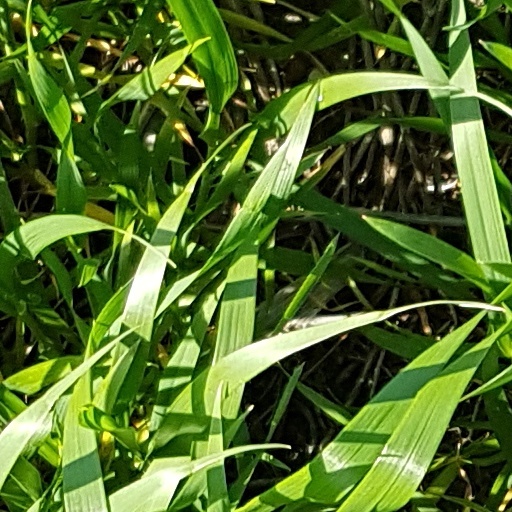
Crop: wheat